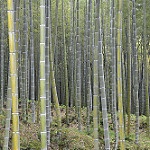
Label: forest